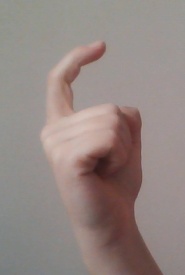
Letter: ra